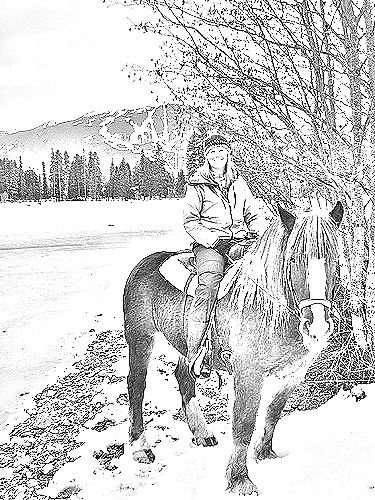
Portrait style: Sketch Portrait